Welsh artefacts in museums outside Wales

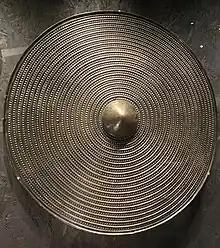
Rhyd y Gors shield (held in London, England)

The 14th century book, "Laws of Hywel Dda" (also known as the "Boston Manuscript"), was owned by the Massachusetts Historical Society of Boston and held in the USA until it was put up for sale by auction in 2012. The National Library of Wales was able to buy it at Sotheby's for £541,250, with help from the Heritage Lottery Fund, Friends of the National Libraries and the Welsh Government. It was then returned to Wales and put on display in Aberystwyth in Summer 2012 before being digitised for wider access. The book was a record of the 10th century laws of Hywel Dda, King of Deheubarth.